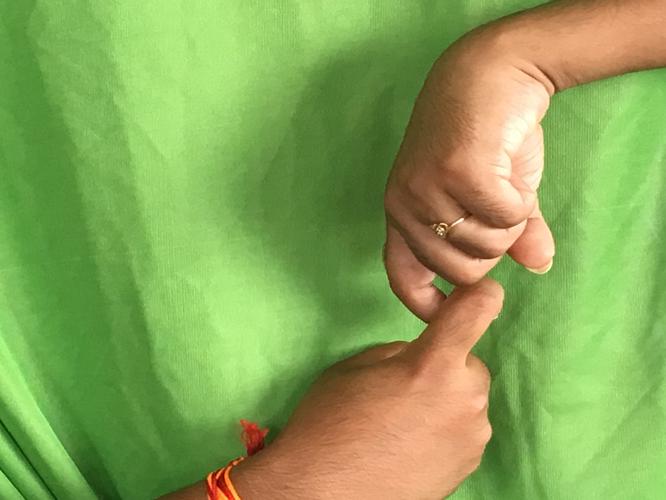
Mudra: Pasha
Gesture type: double_hand